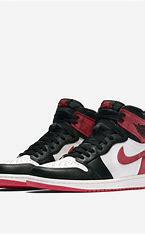
Brand: Nike
Model: Air Jordan 1